Presidency of Collor de Mello

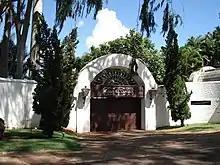
The "Casa da Dinda", Fernando Collor de Mello's residence

In mid-1991, accusations of irregularities began to appear in the press, involving people in Fernando Collor's close circle, such as ministers, friends of the president, and even the first lady Rosane Collor. In an interview for "Veja" magazine in May 1992, Pedro Collor de Mello, the president's brother, exposed the corruption scheme that involved the former campaign treasurer Paulo César Farias, among other compromising facts for the president. In the midst of the strong popular commotion, a Parliamentary Inquiry Commission was installed to investigate the president's responsibility over the publicized facts. On 2 October, the impeachment process was opened in the Chamber of Deputies, driven by the massive presence of the people in the streets, such as the "Caras-pintadas" movement.